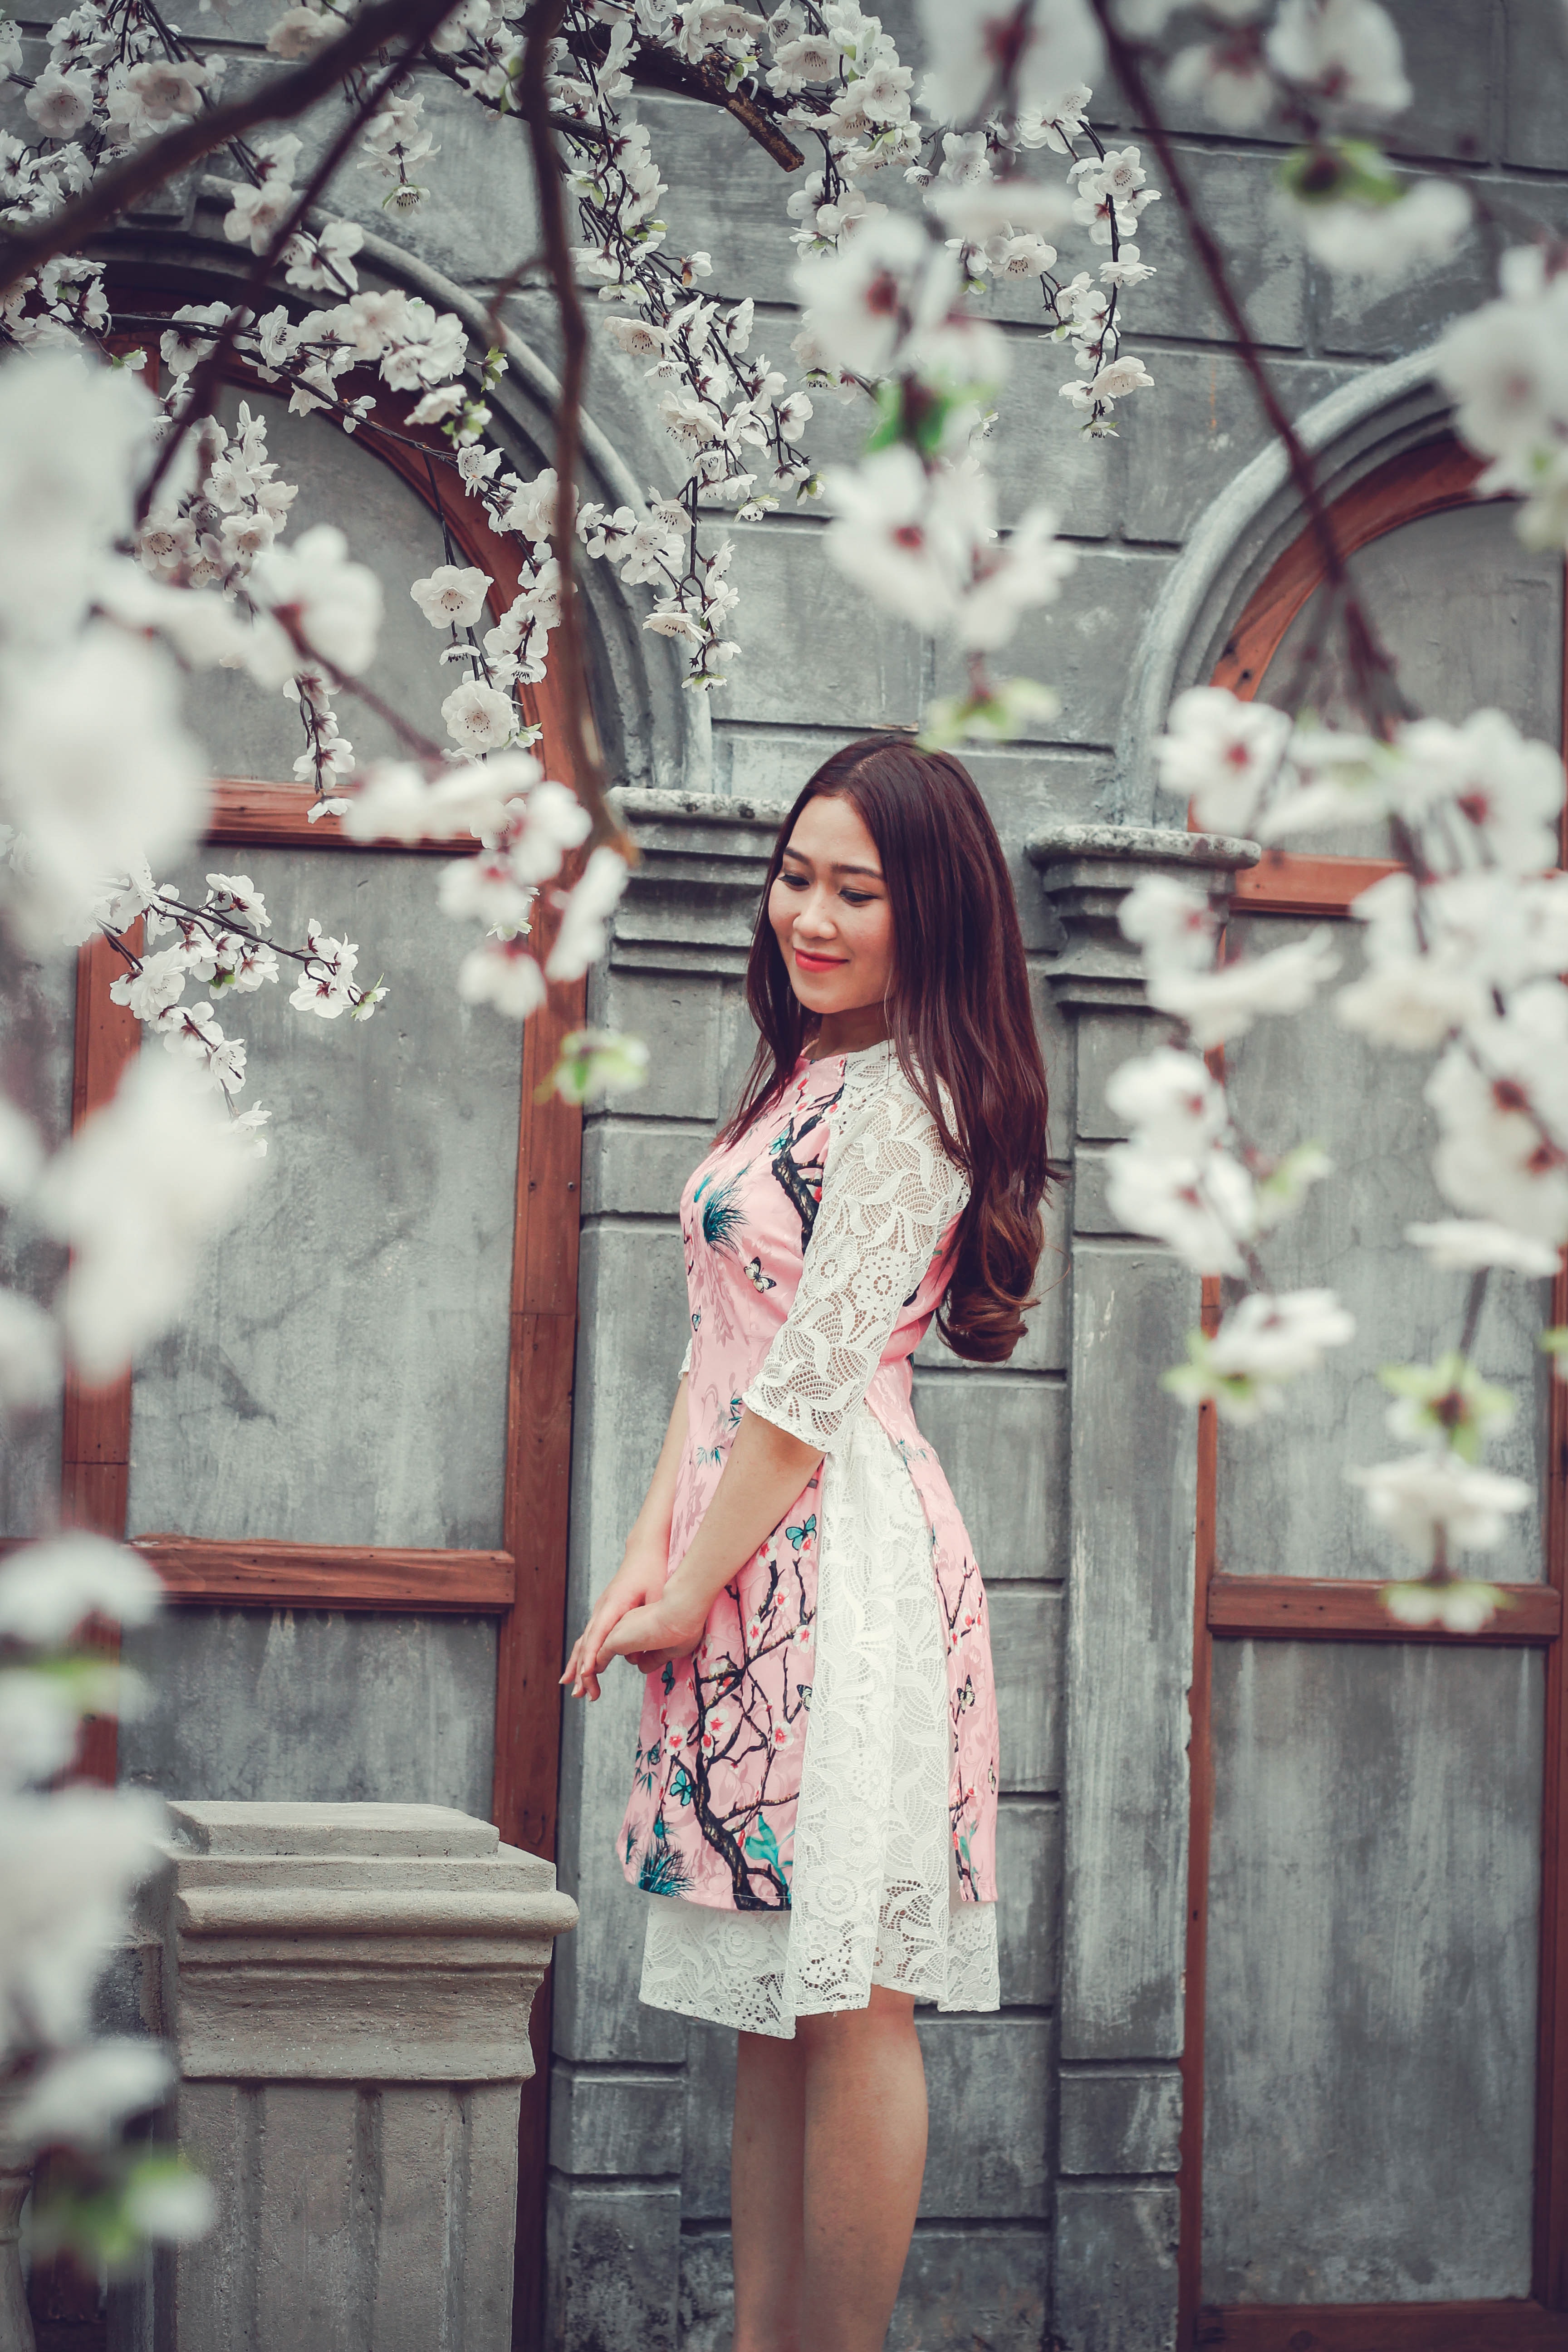
photograph, white, clothing, beauty, pink, red, skin, dress, shoulder, fashion, snapshot, spring, long hair, street fashion, photography, eye, lip, flower, tree, photo shoot, model, plant, blossom, portrait photography, black hair, shoe, floral design, style, cherry blossom, figurine, fashion design